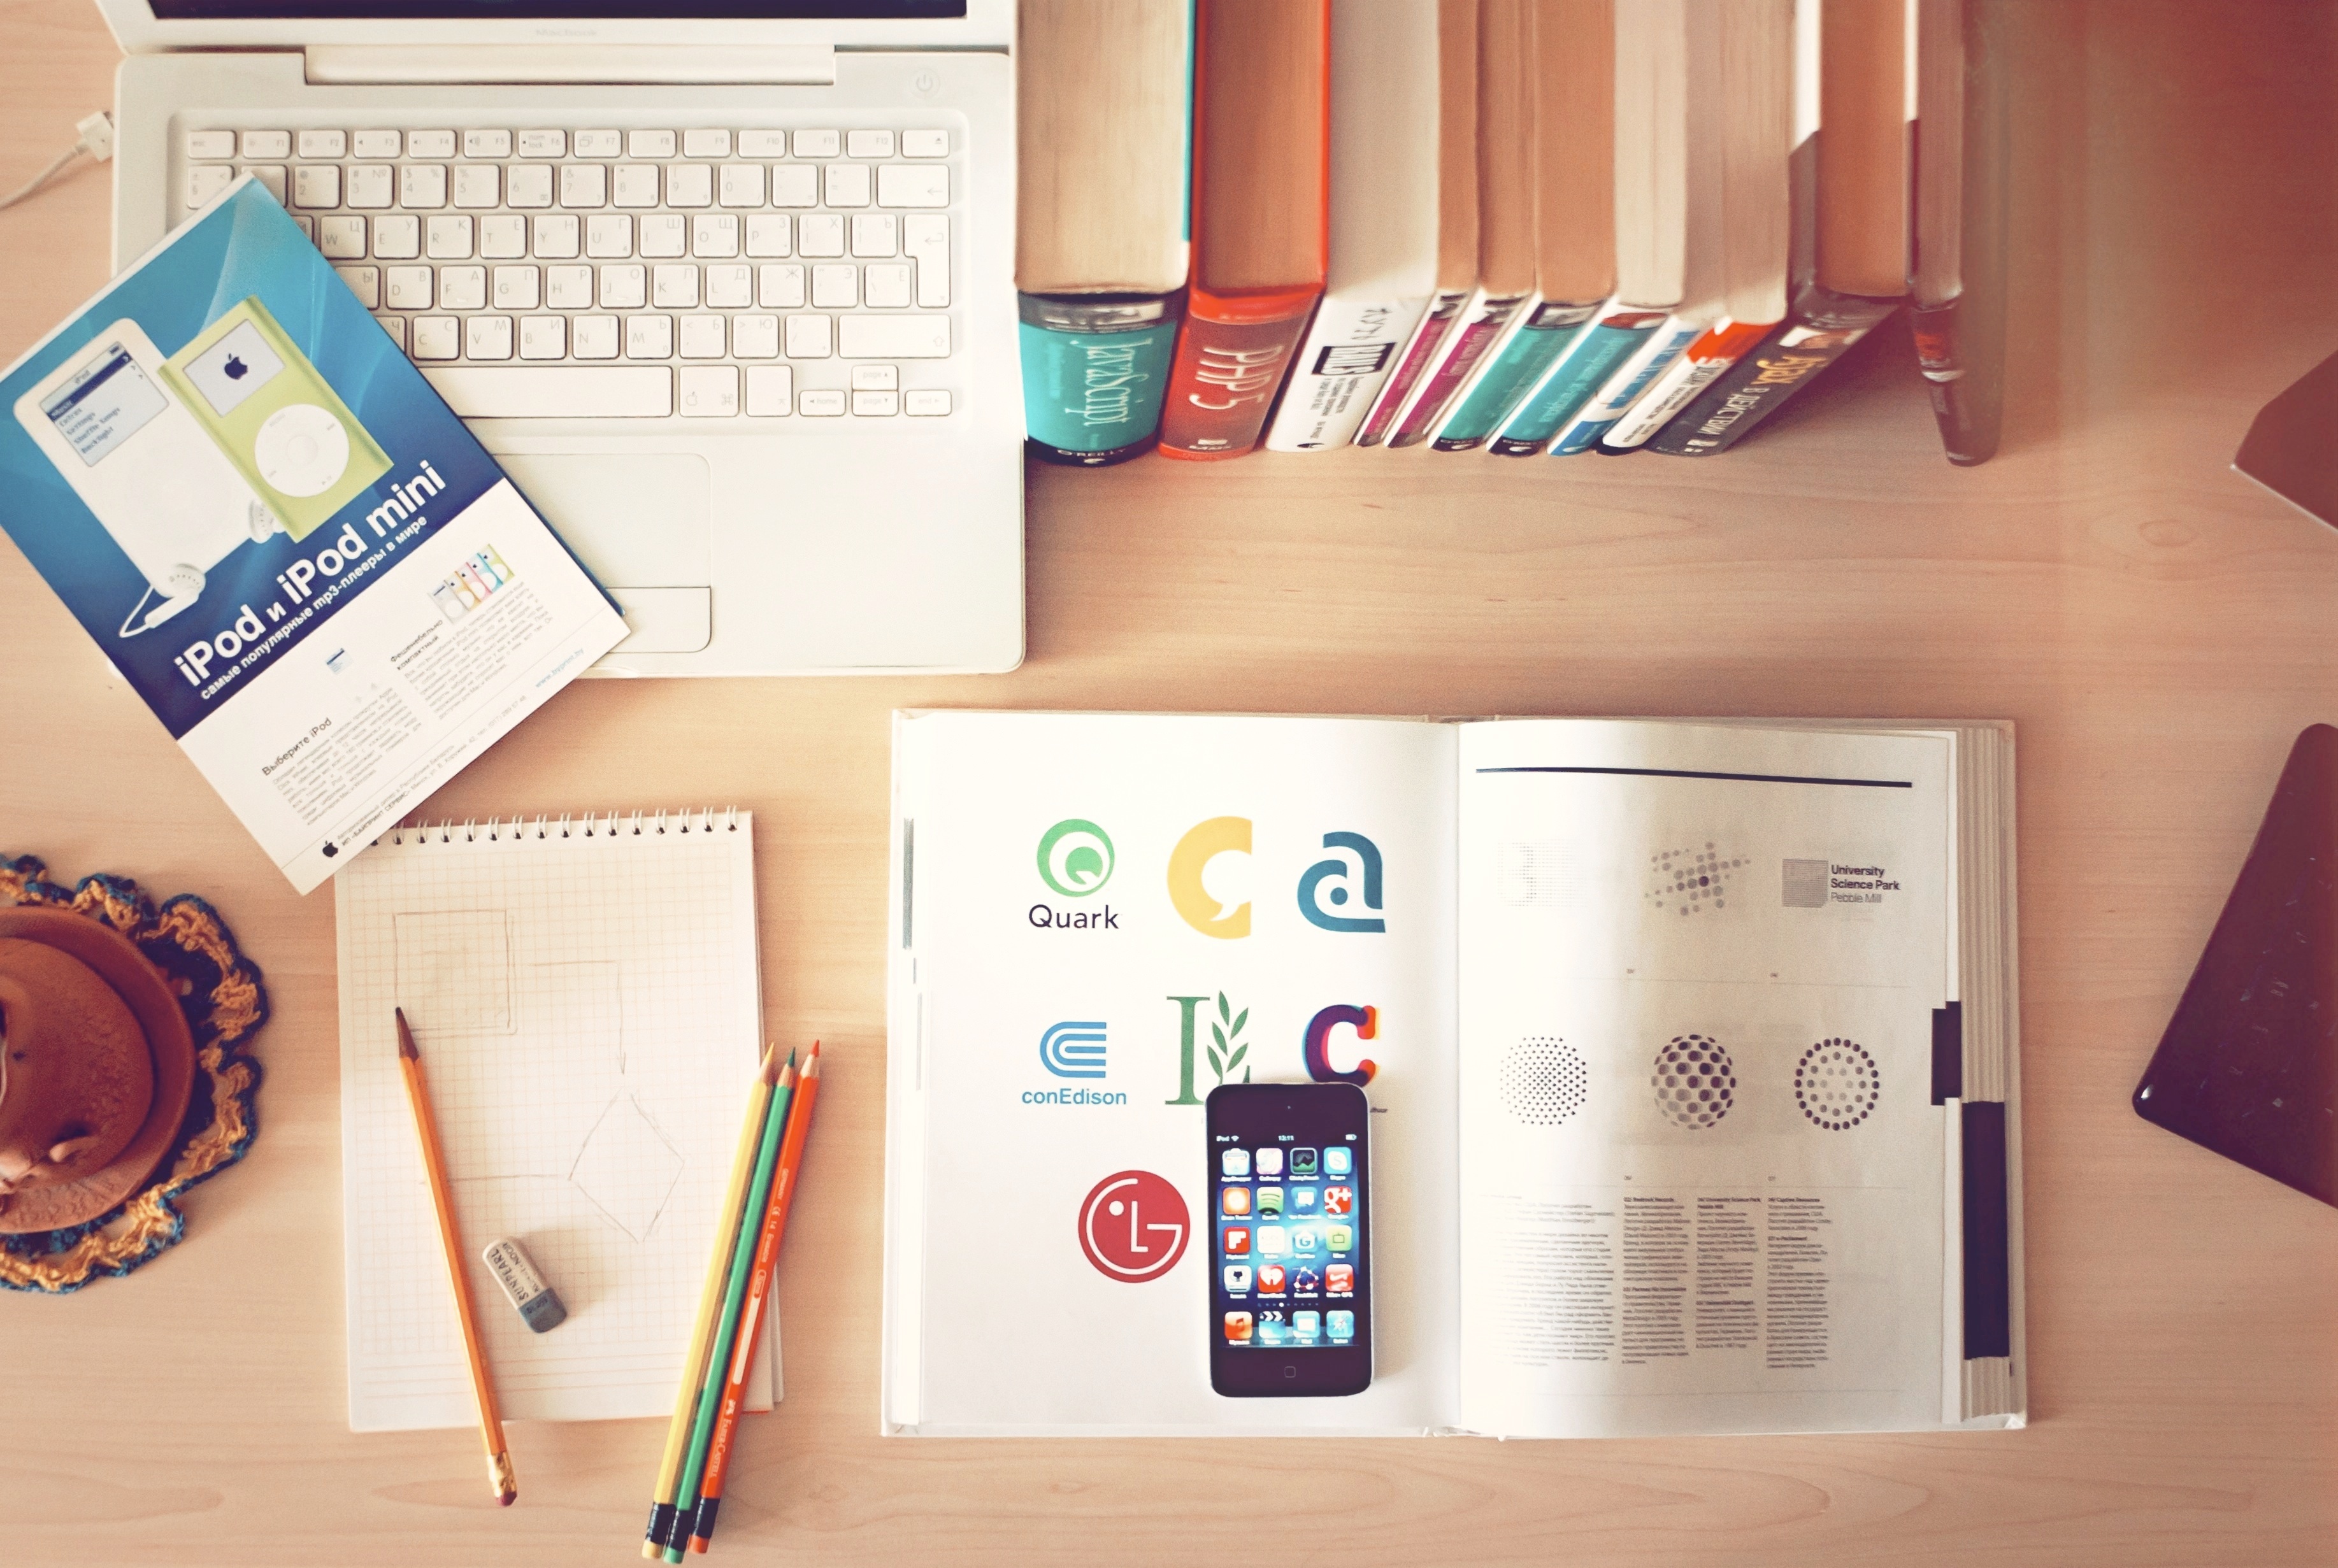
laptop, desk, book, pencil, creative, advertising, brand, product, design, graphic design